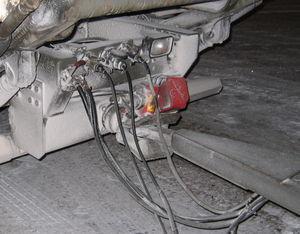
Dispositif d’attelage d’une remorque à essieux centraux. On voit bien la mâchoire à l’intérieur de laquelle l’anneau d’attelage en bout de timon est en place. Malgré la neige on voit assez nettement sur le dessus de la mâchoire, le carter cylindrique (rouge avec étiquette orangé), dans lequel coulisse la broche qui s’est insérée dans l’anneau au moment ou le piston en fond de mâchoire a été poussé. Le levier à gauche du carter cylindrique permet de verrouiller et déverrouiller la broche (asservissement pneumatique). En partant de la gauche, il y a les deux tuyaux d’air comprimé pour le freinage de la remorque (le système de raccordement de freinage utilisé sur le continent est différent). Puis, 3 câbles électriques, le plus gros au centre est destiné au système ABS, les autres deux alimentent les feux de remorque, le 1er alimente l’éclairage principal, le plus à droite les feux complémentaires (brouillard, recul, etc.). Certains dispositifs possèdent un seul câble avec prise 13 broches alimentant tous les feux.
Un attelage réalise la liaison entre deux véhicules. En général, l'un des véhicules est tractant et l'autre est remorqué.